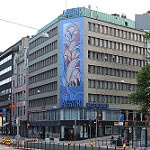
Scene: Outdoor